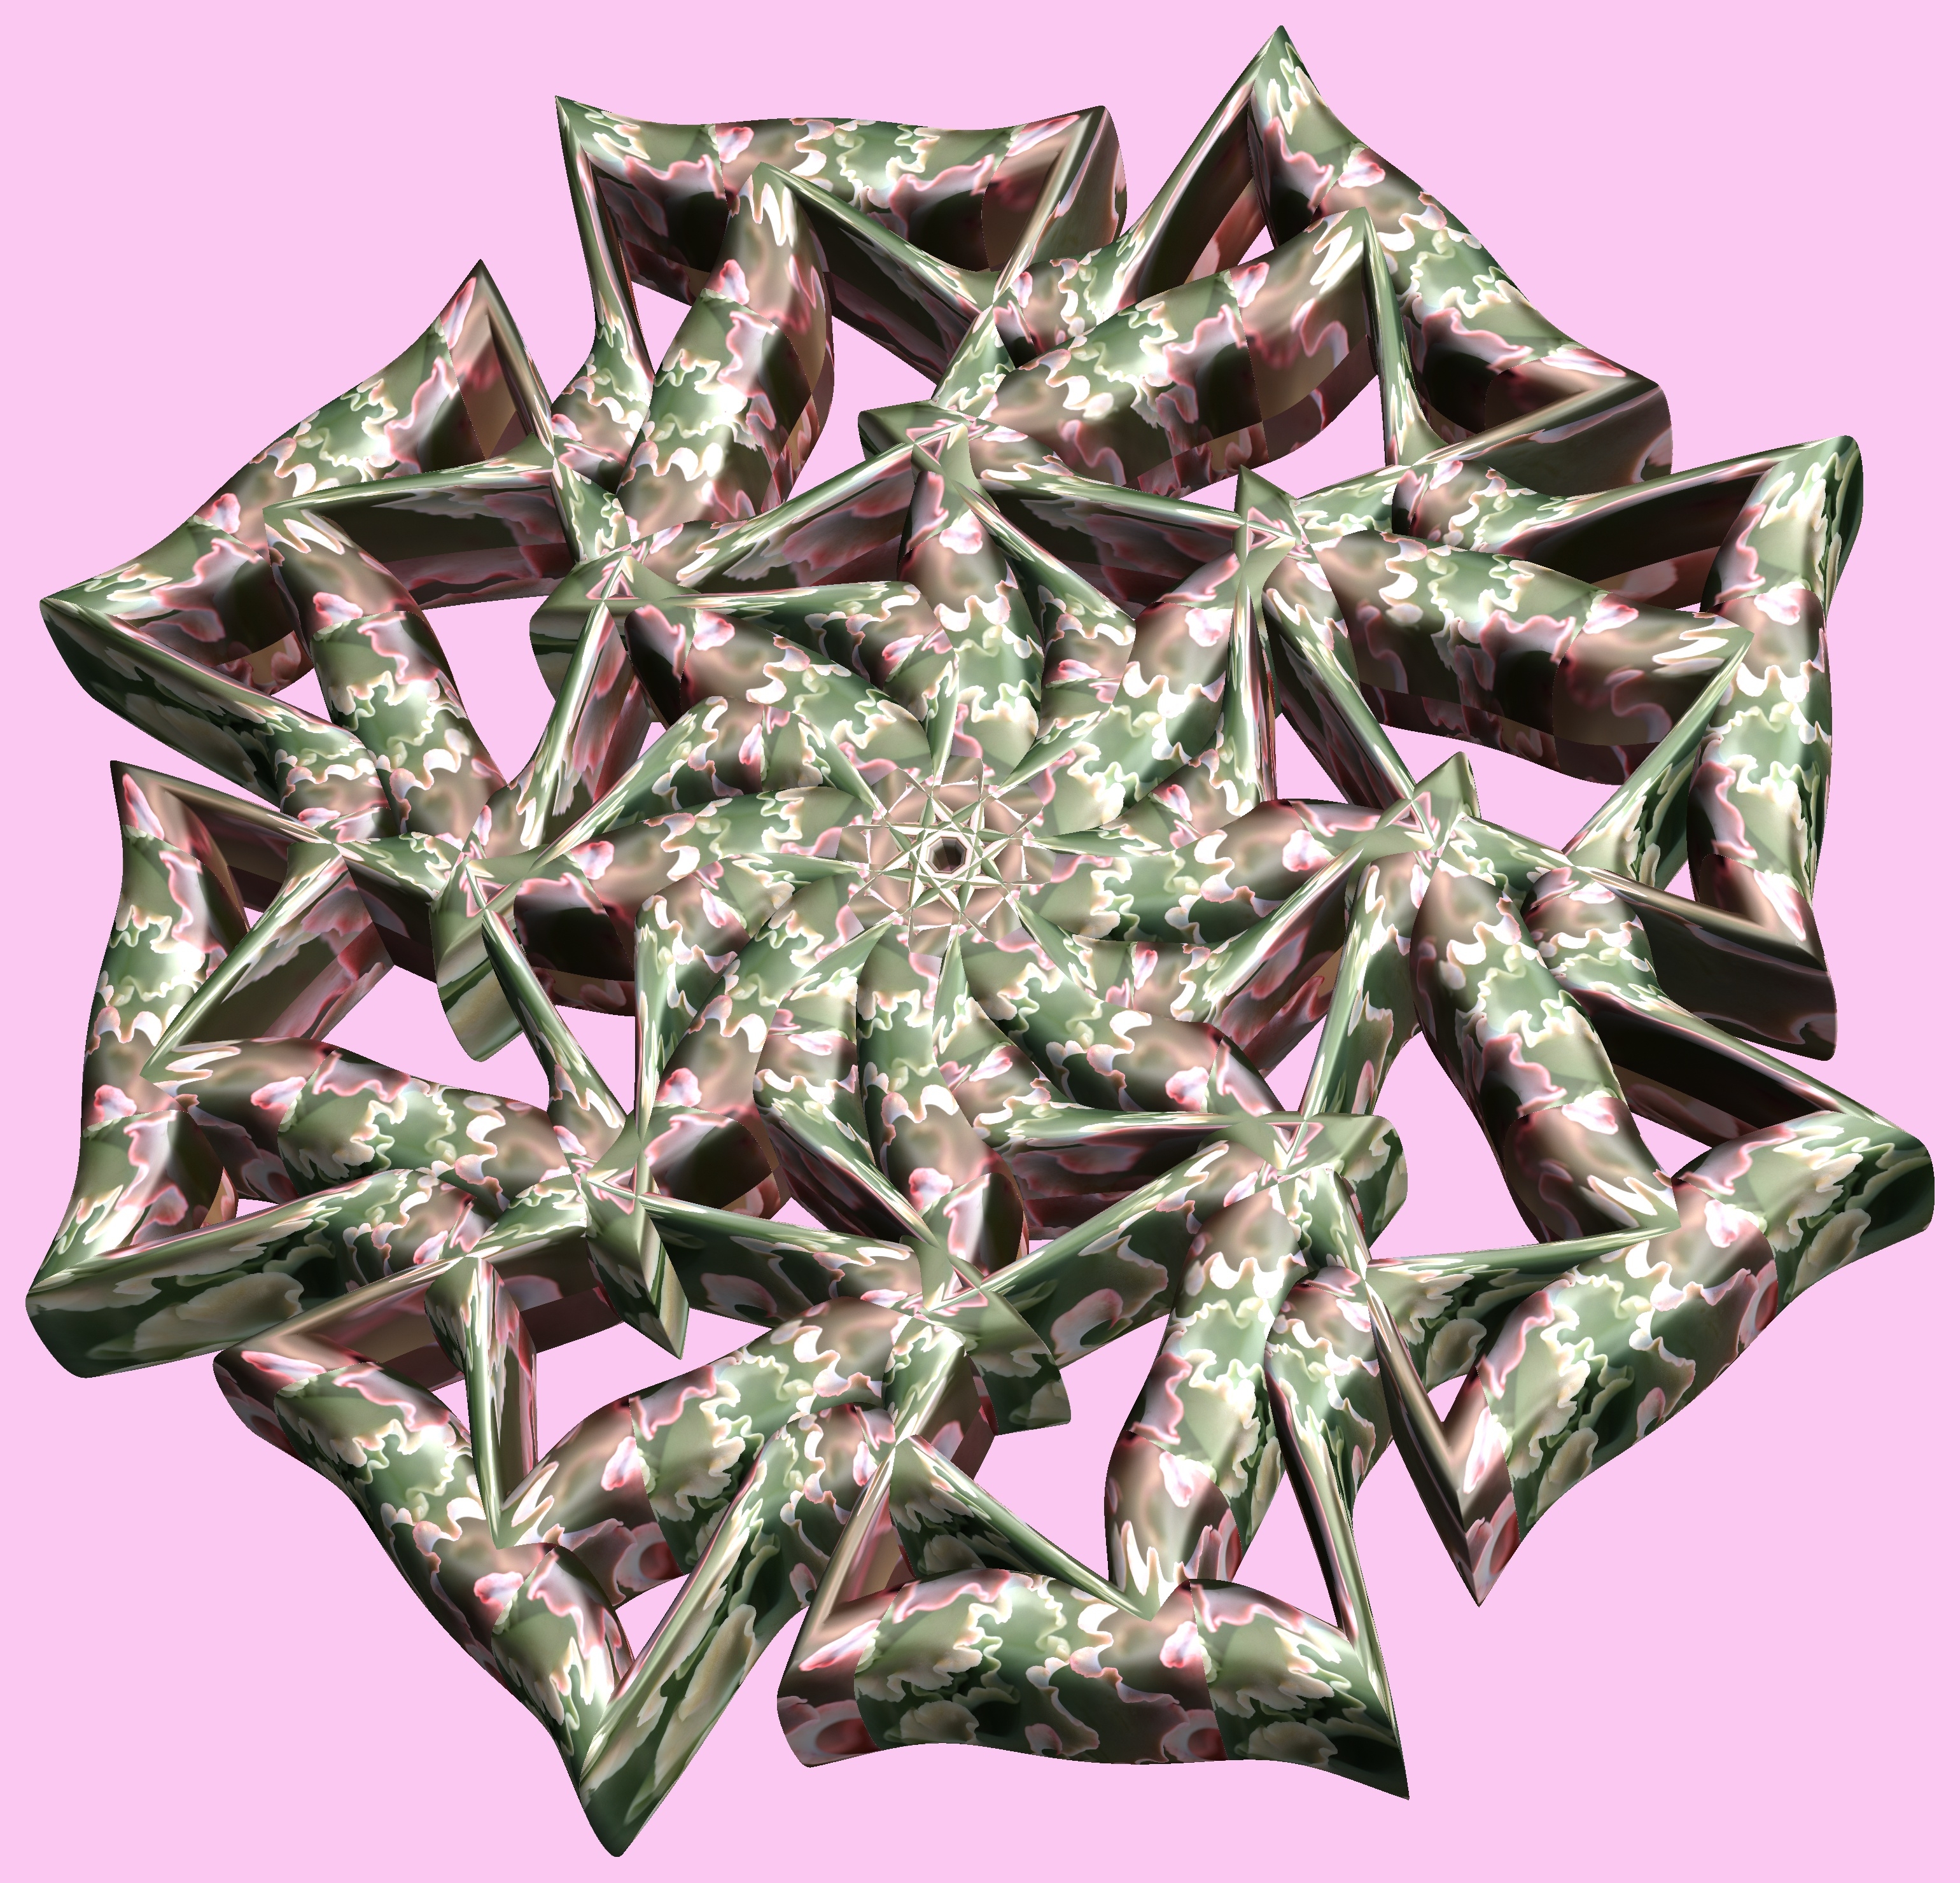
structure, texture, leaf, flower, petal, pattern, jewellery, art, figure, design, symmetry, 3d, graphic, torus, mathematica, cg, parametricplot3d, code, program, algorithm, abstruct, mapping